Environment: real
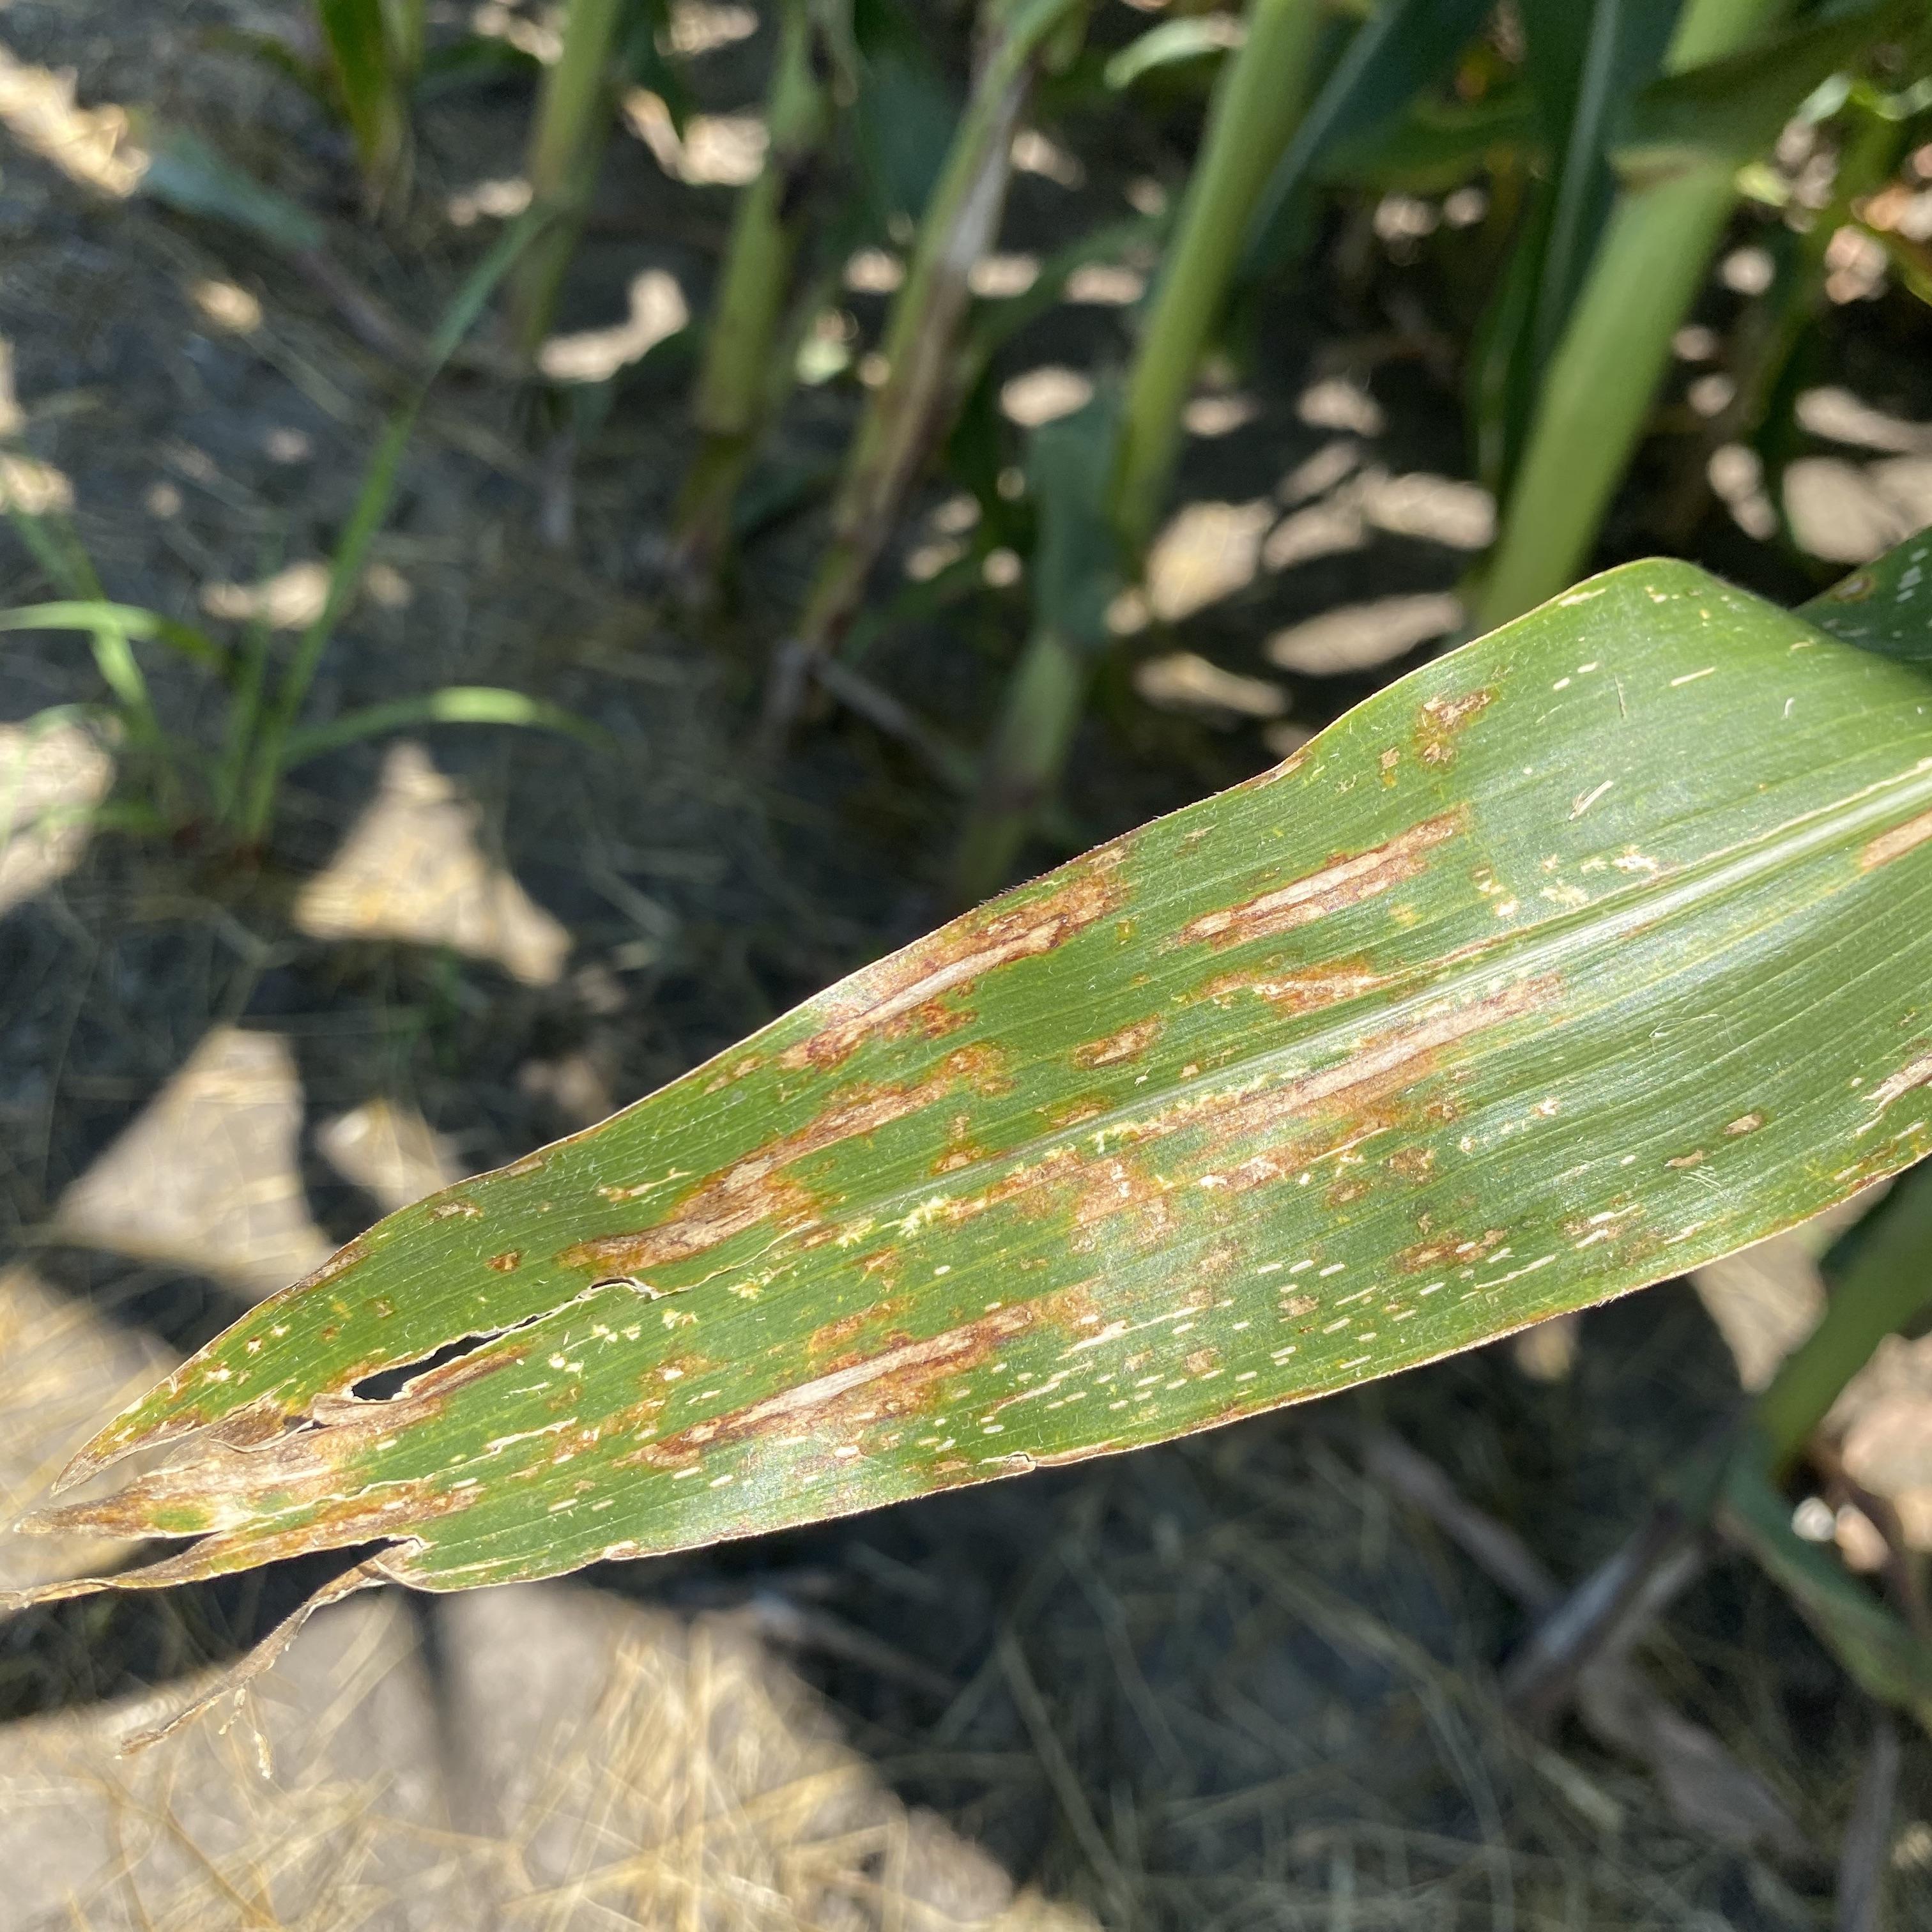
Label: gray_leaf_spot